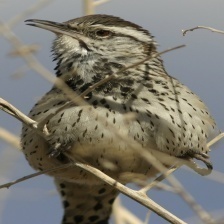
Species: CACTUS WREN
Scientific name: CAMPYLORHYNCHUS BRUNNEICAPILLUS